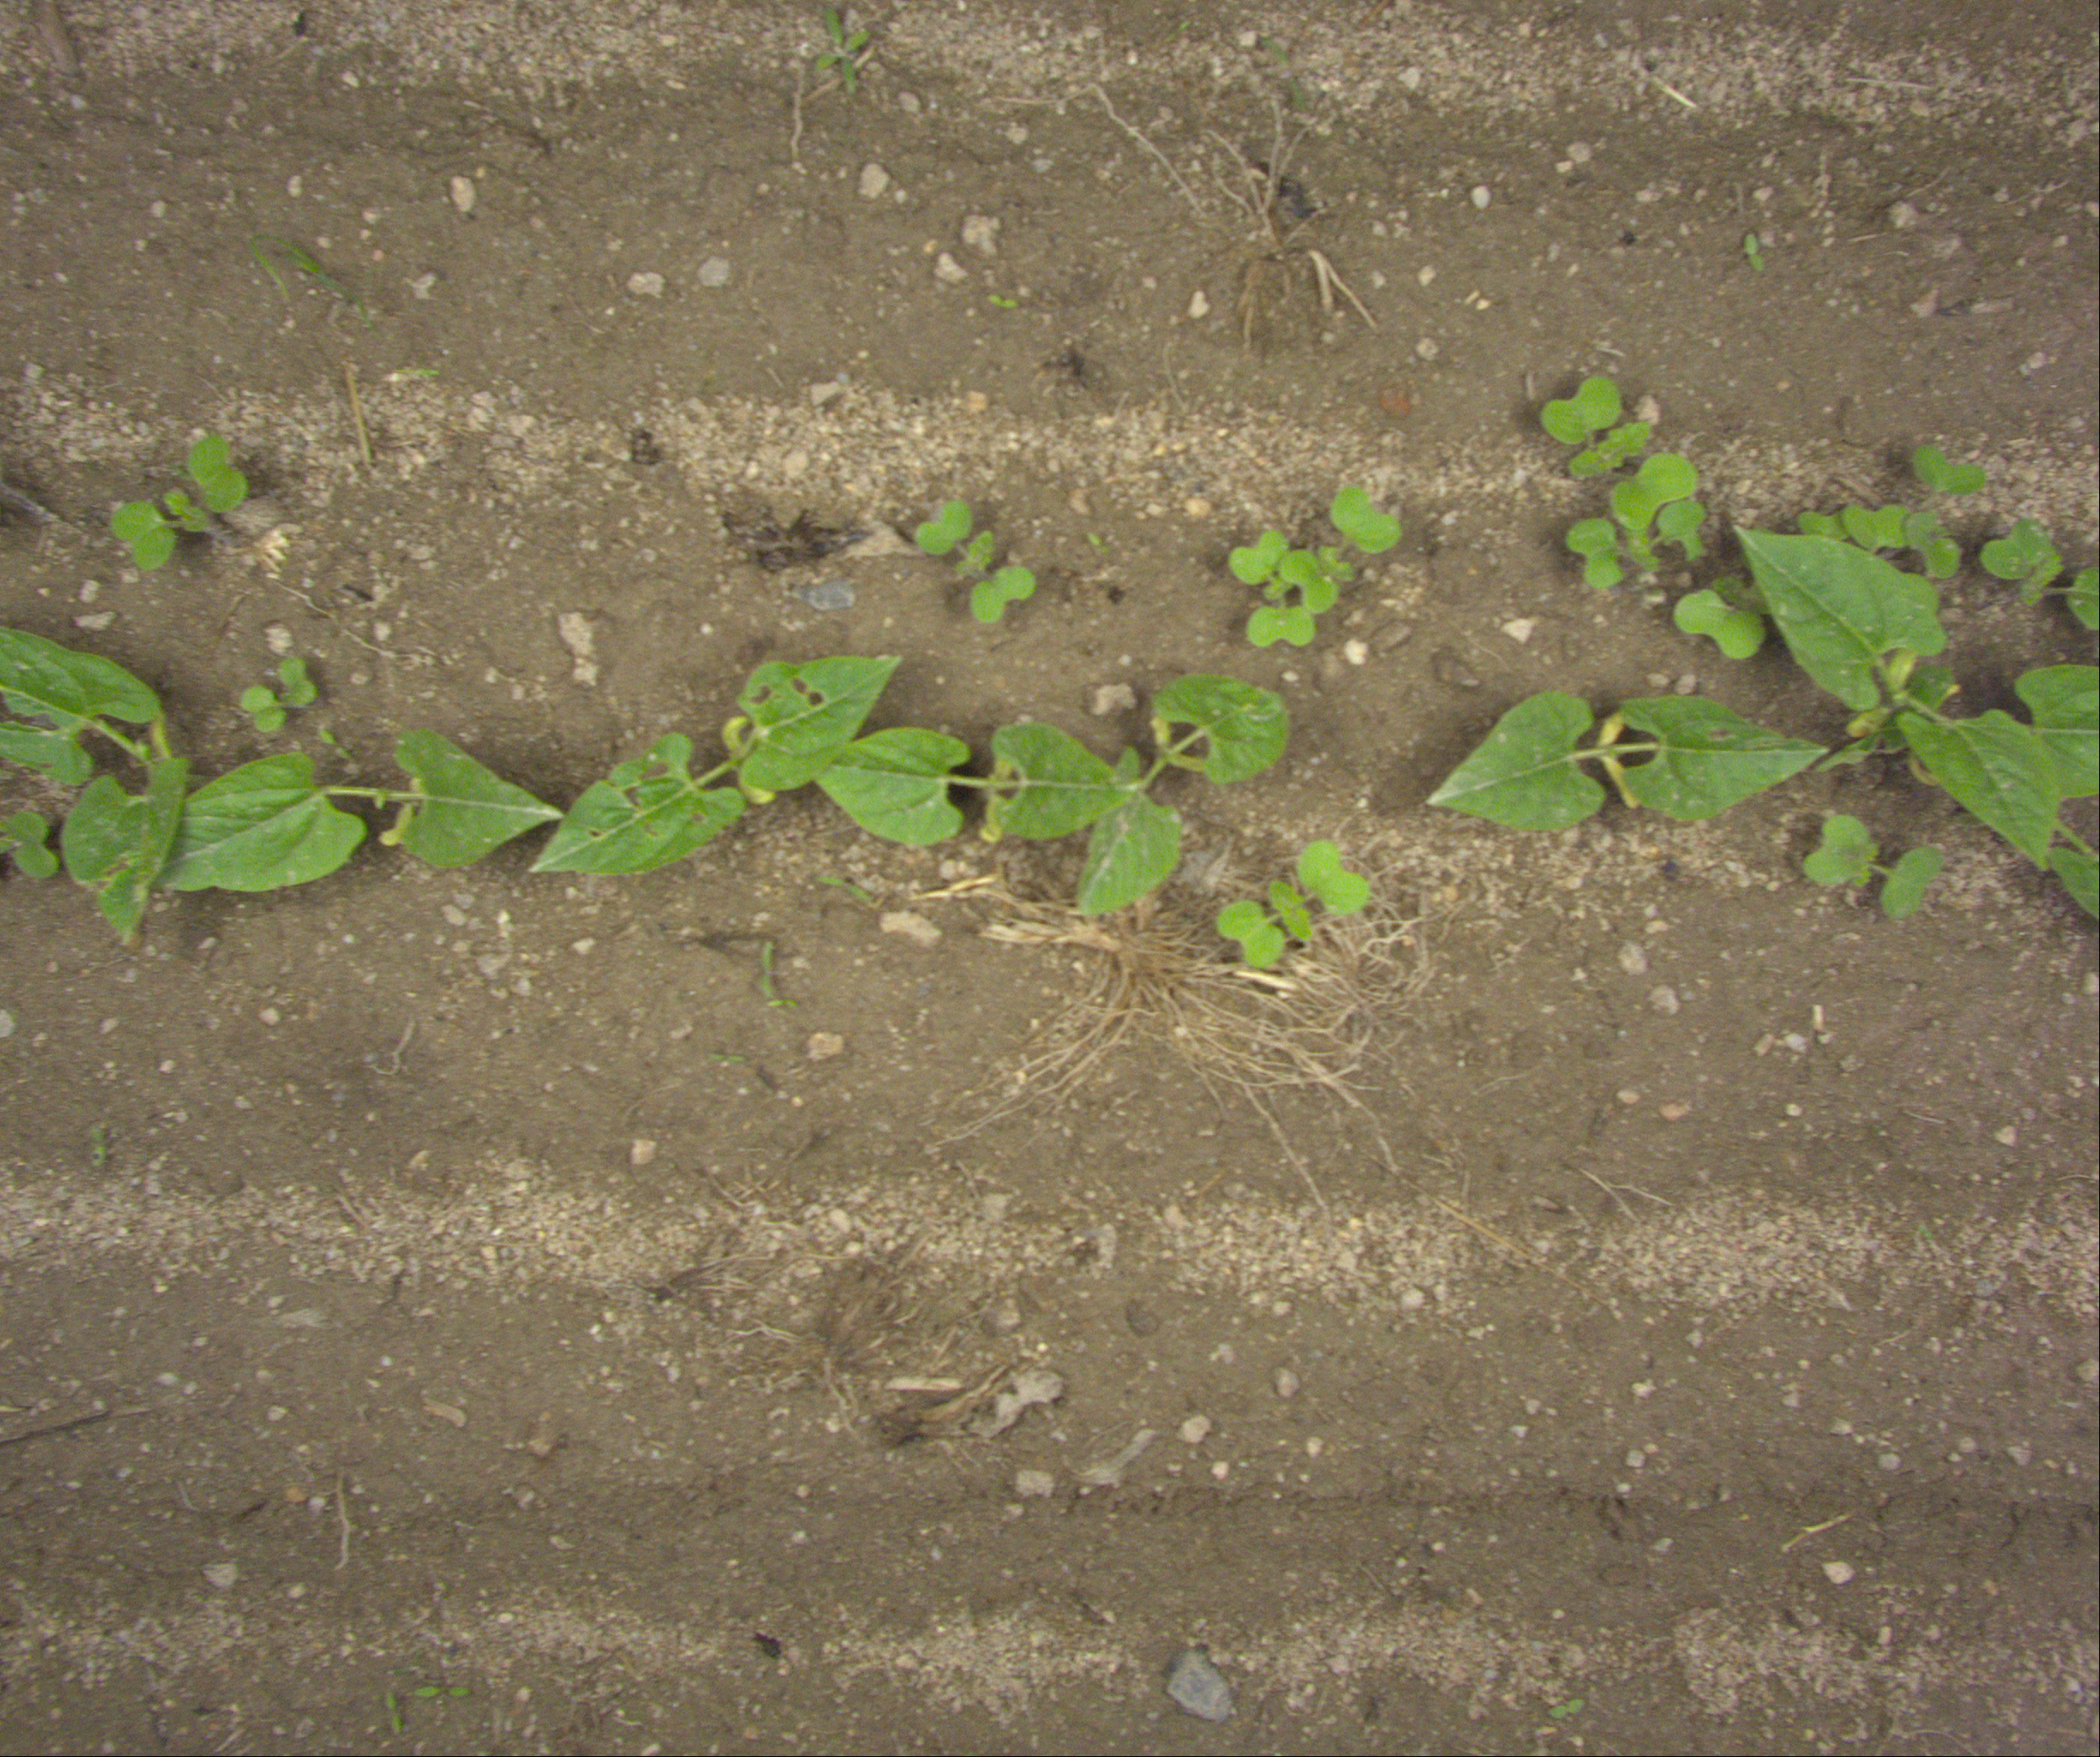
Crop: bean
Objects: bean, bean, bean, bean, bean, bean, bean, stem_bean, stem_bean, stem_bean, stem_bean, stem_bean, stem_bean, stem_bean